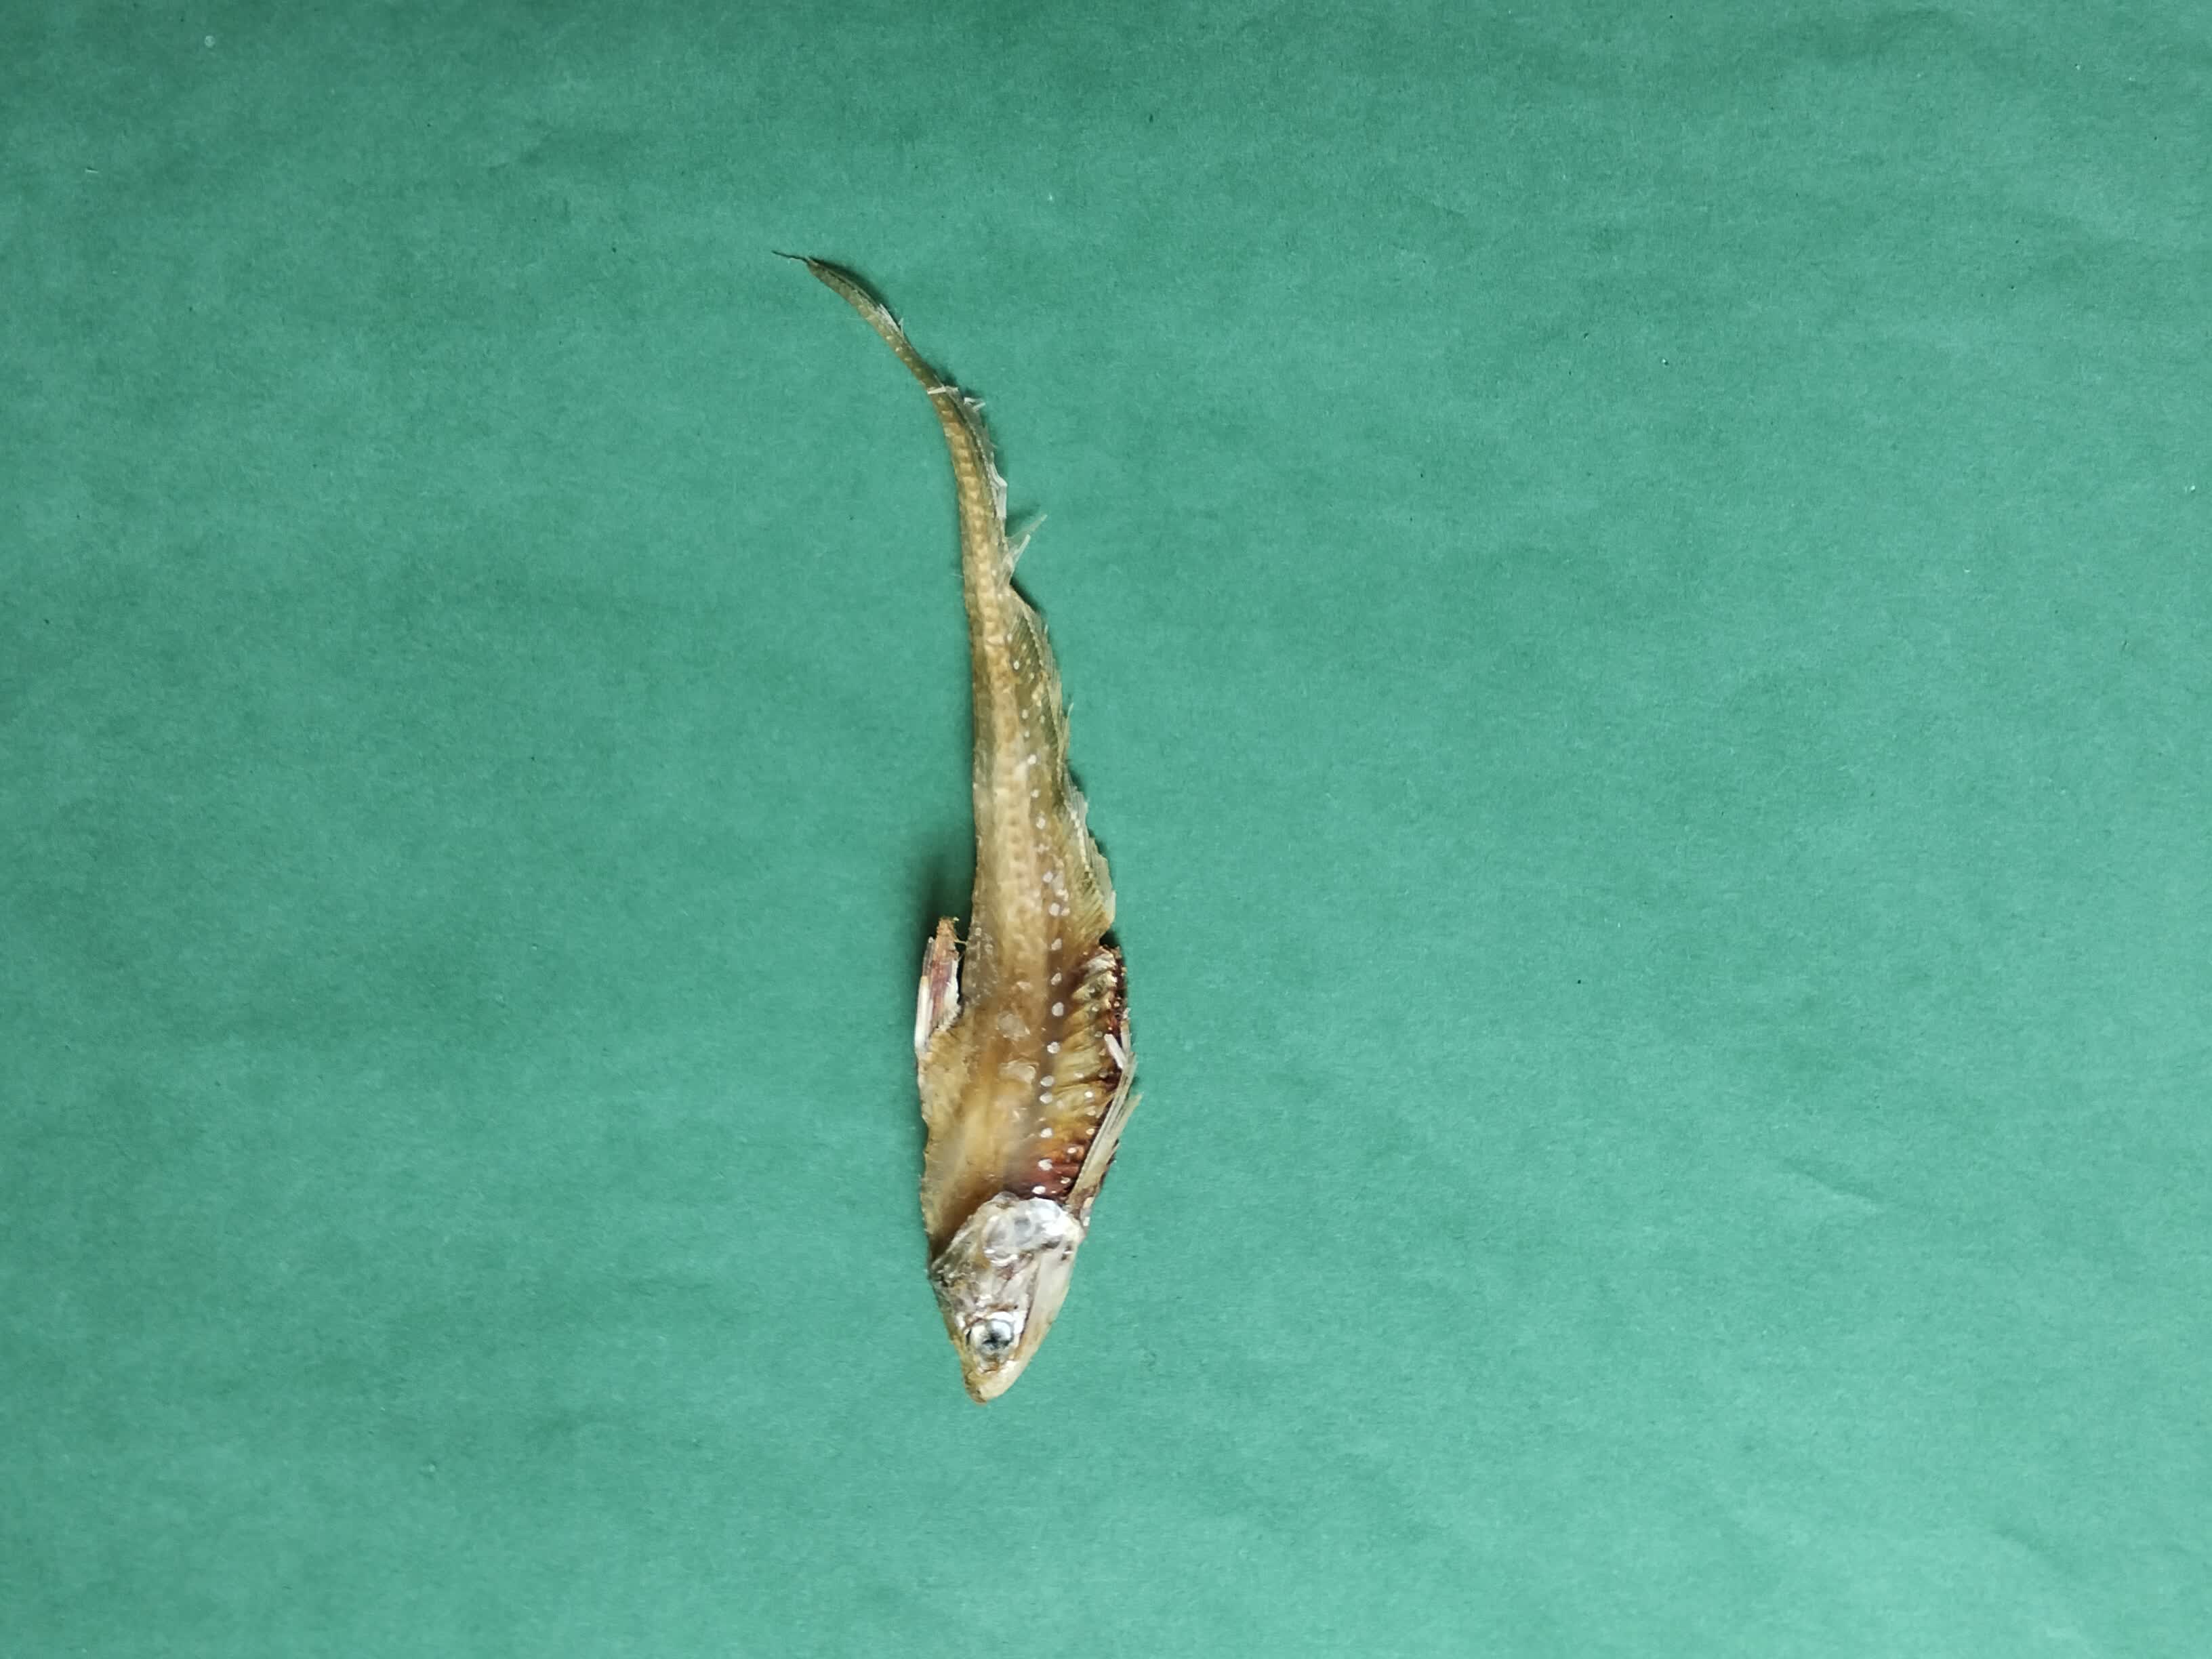
Species: Shundori